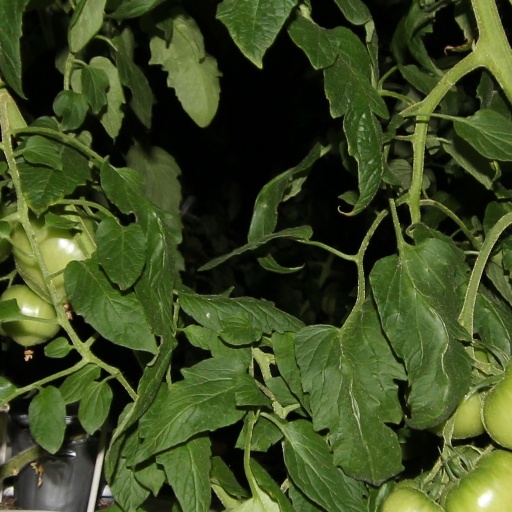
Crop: tomato